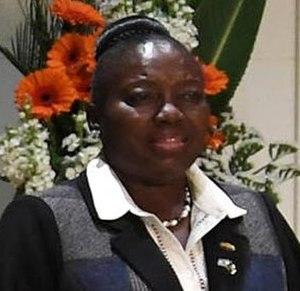
Le parlement de l'Ouganda représente le pouvoir législatif monocaméral de l'Ouganda. Il est fondé en 1962 après l'indépendance. Il est composé de 426 membres.
Rebecca Alitwala Kadaga, née le 24 mai 1956, est une femme politique ougandaise. Elle est présidente du Parlement depuis 2011.